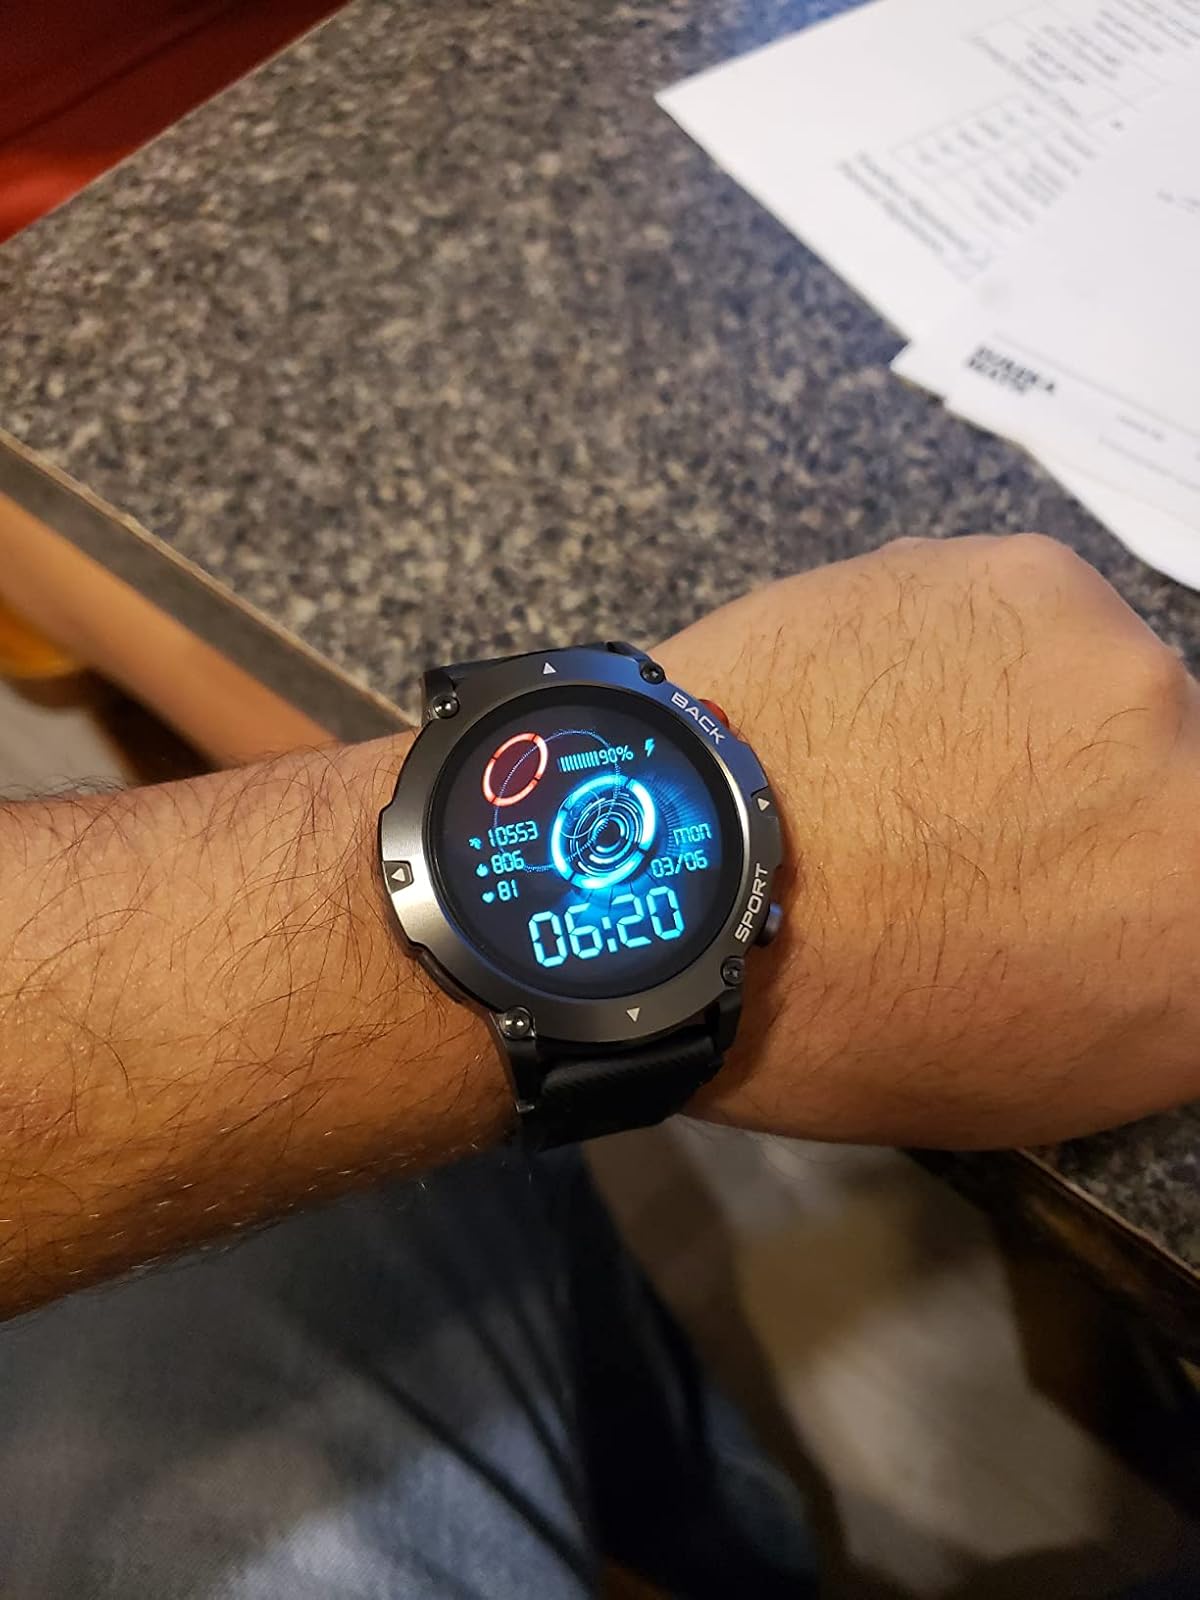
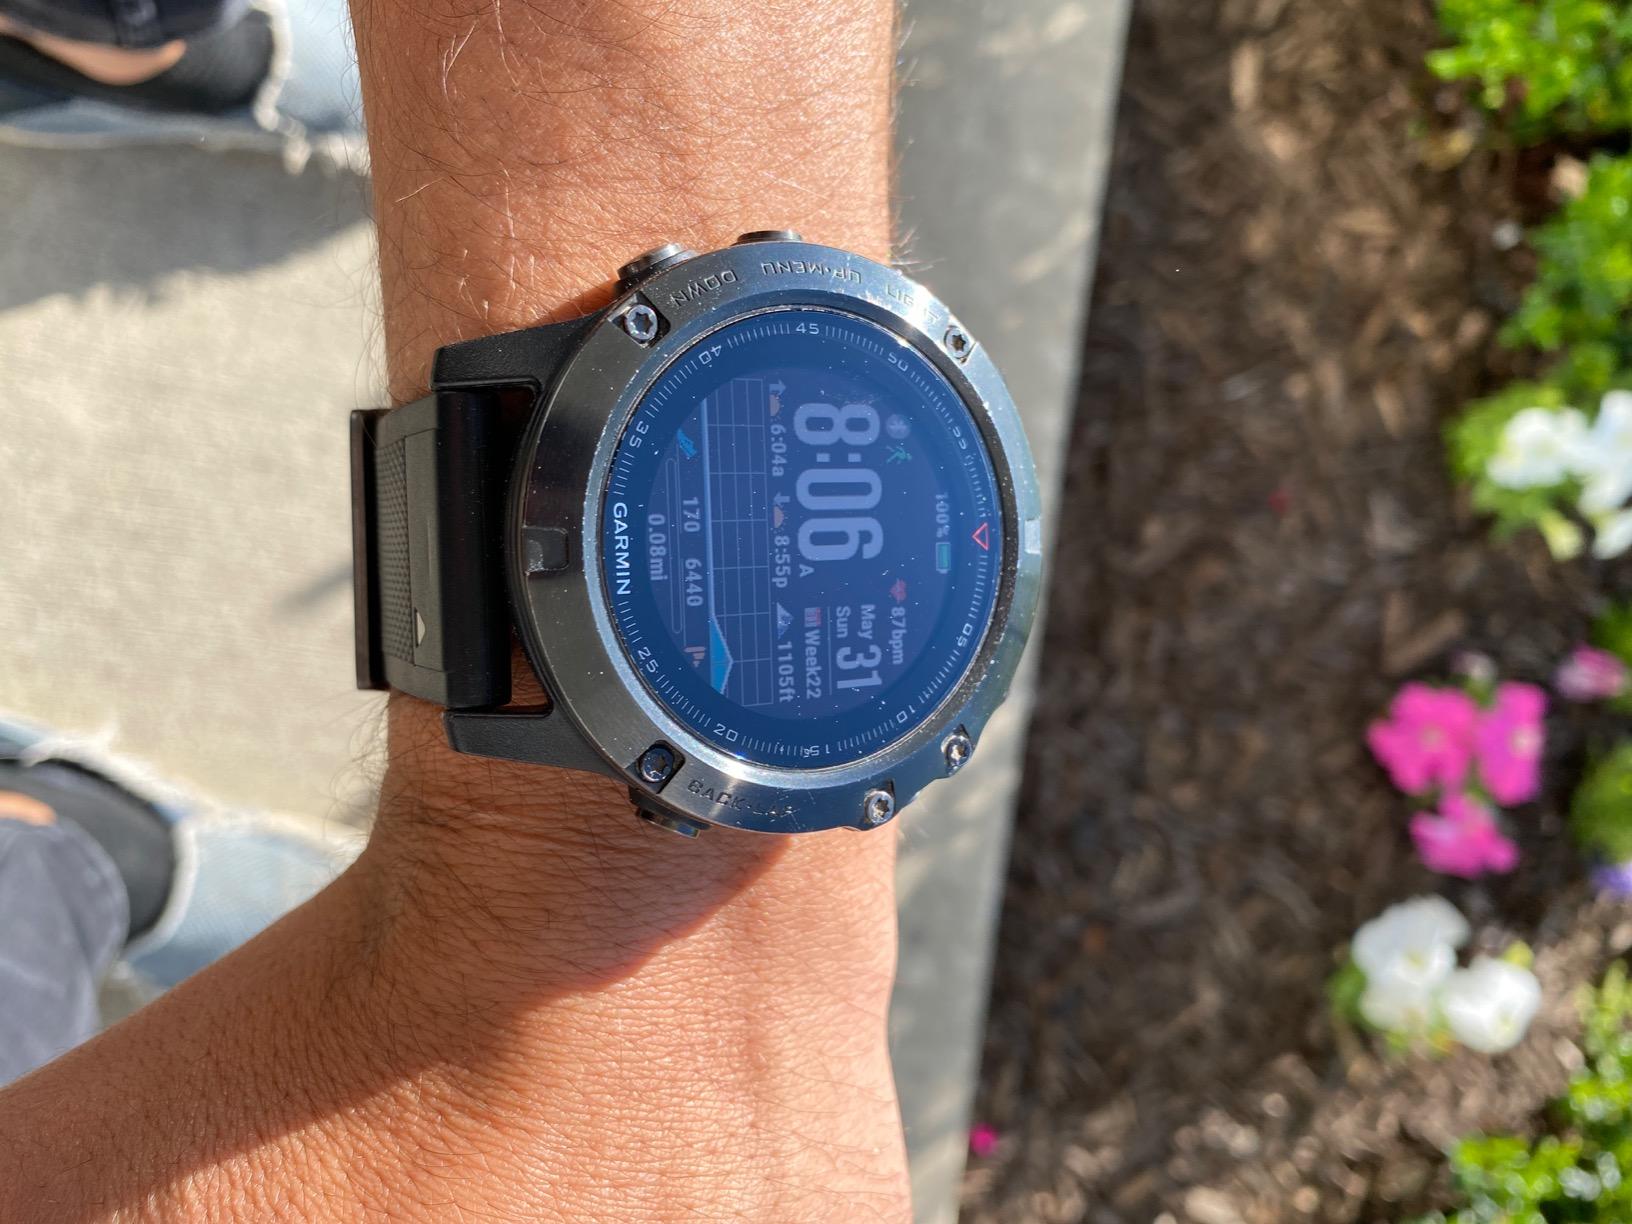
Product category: smartwatch
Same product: no